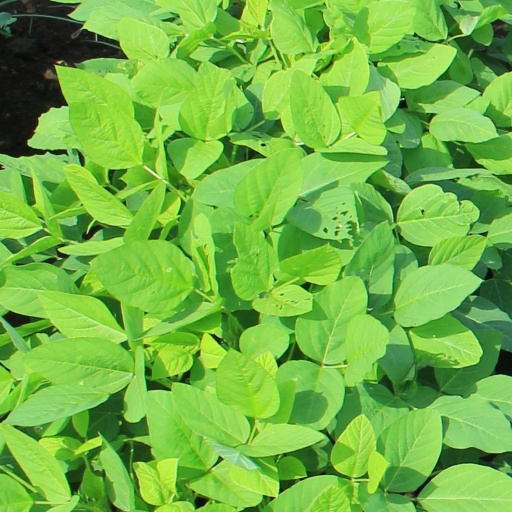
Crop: soybean